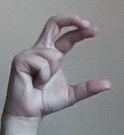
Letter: thal